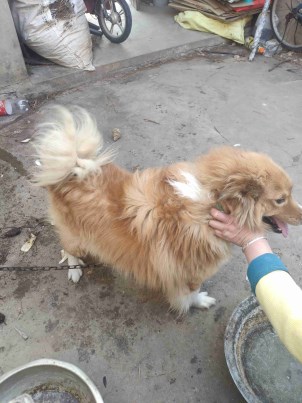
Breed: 3336-n000121-chinese_rural_dog